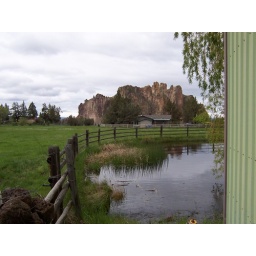
Pasture, pond, side of barn, the house and Smith Rock. Yes, there are fish in the pond.